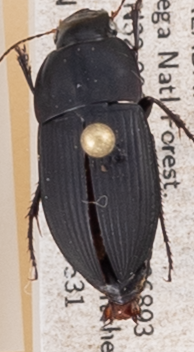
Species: Anisodactylus merula
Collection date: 2017-05-31
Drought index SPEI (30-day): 0.198
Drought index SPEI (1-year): -0.9
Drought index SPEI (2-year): -0.54